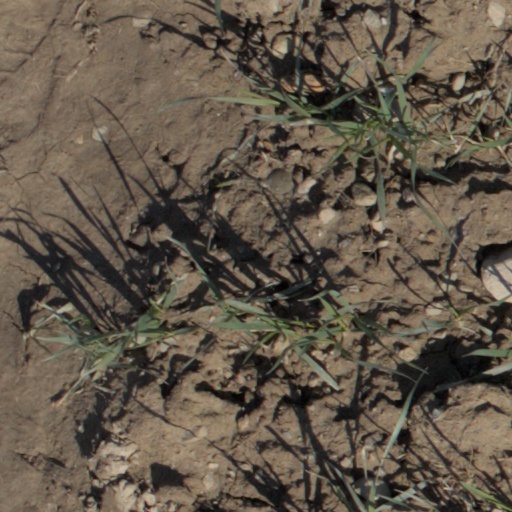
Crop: wheat